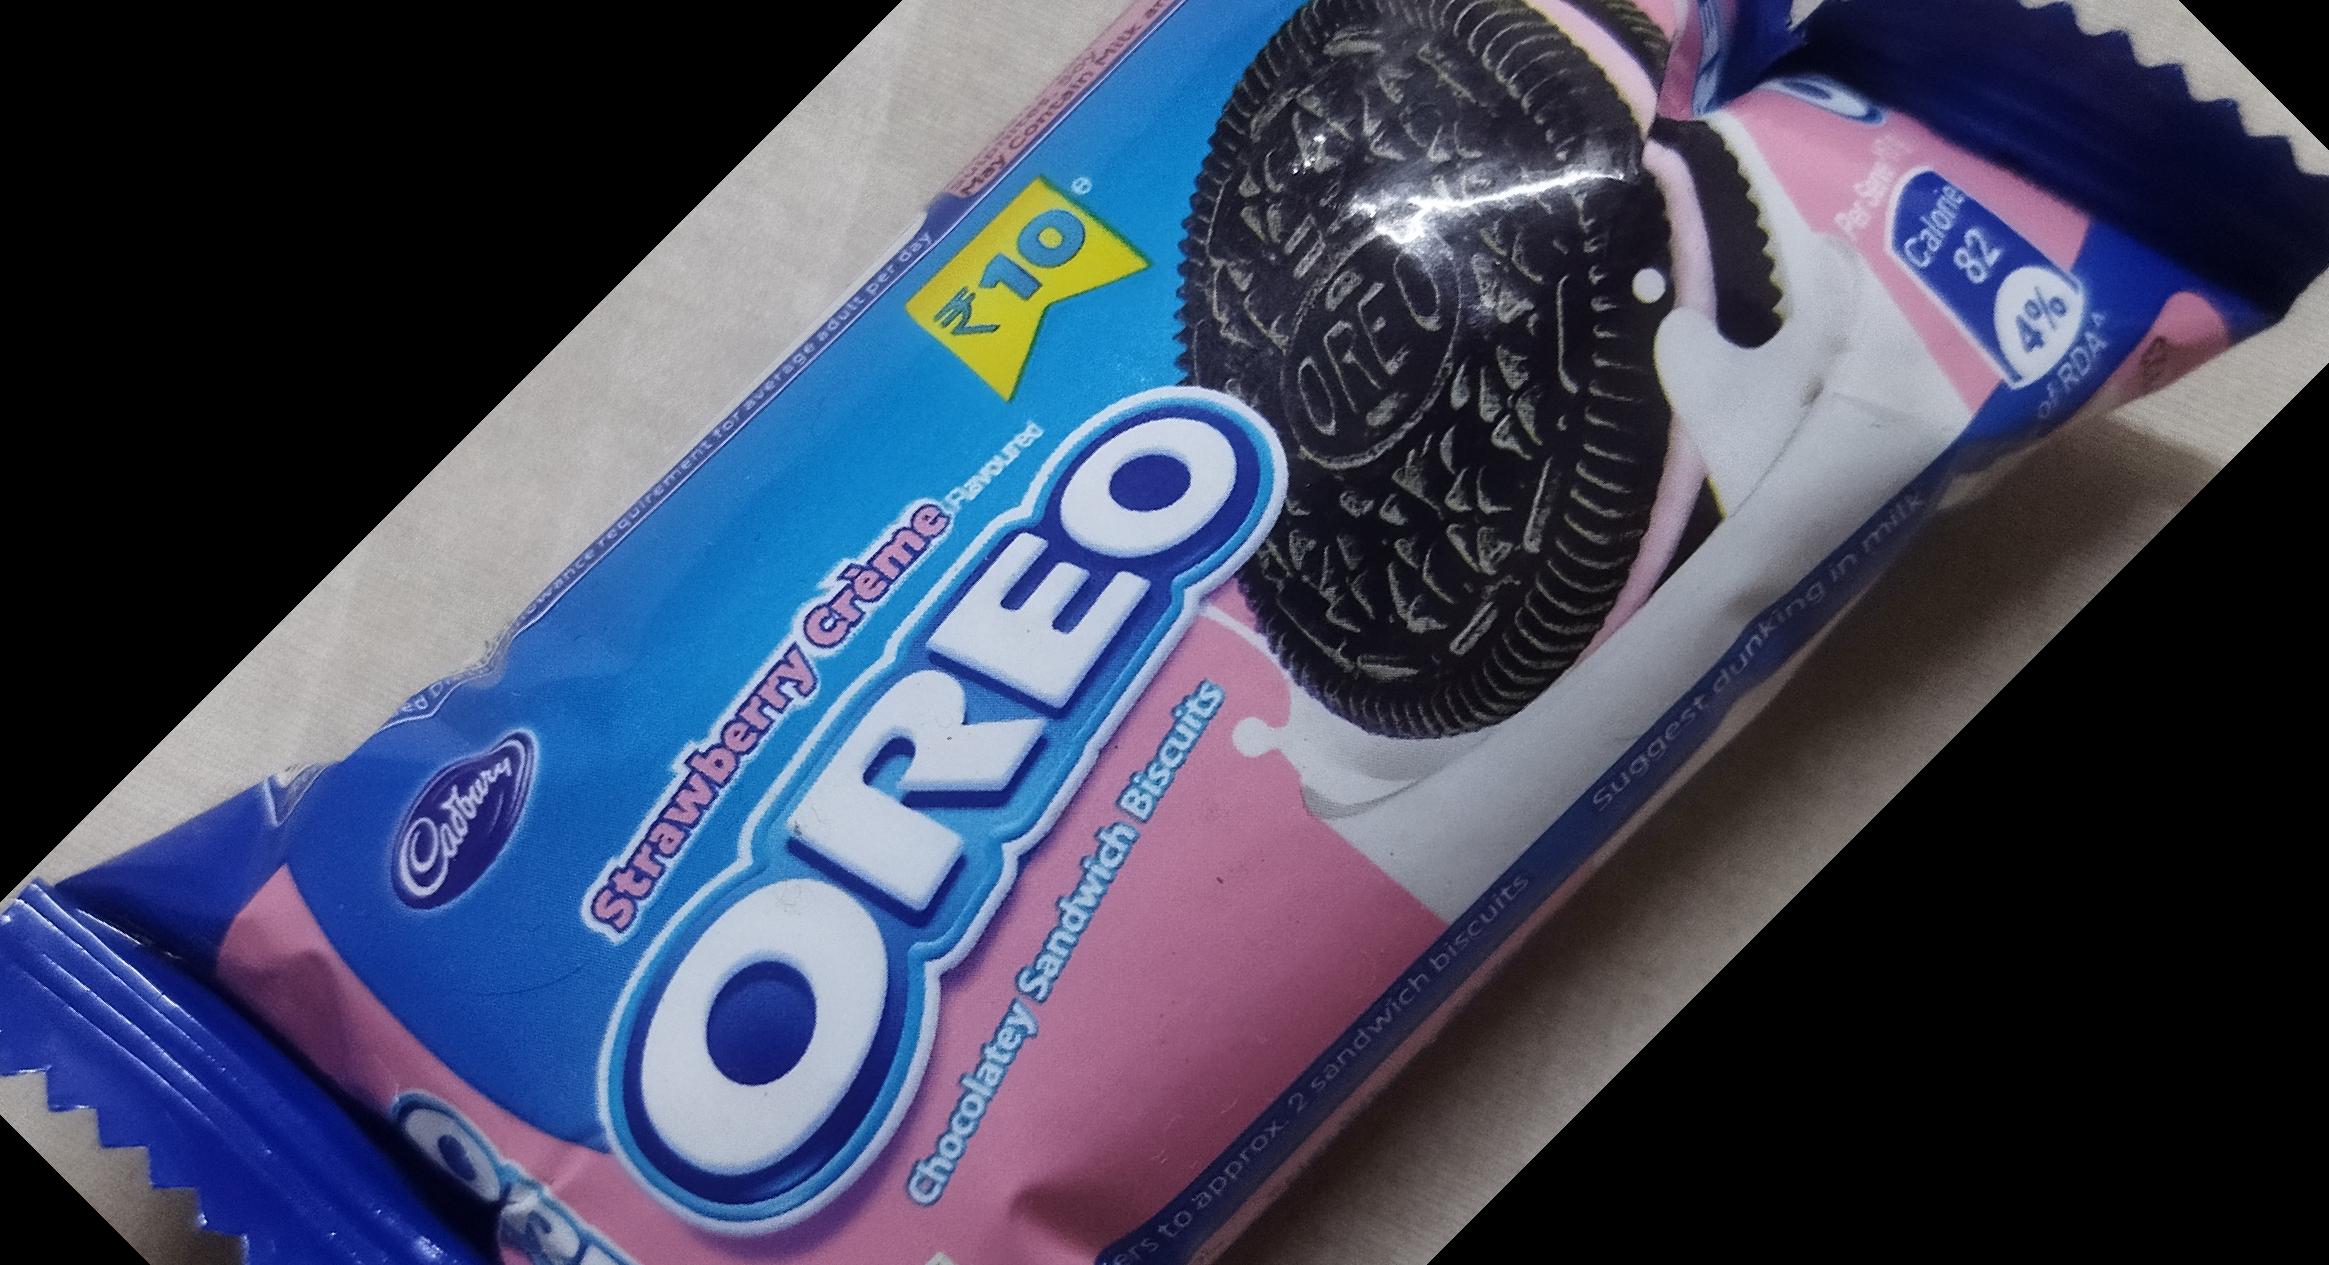
Label: plastics